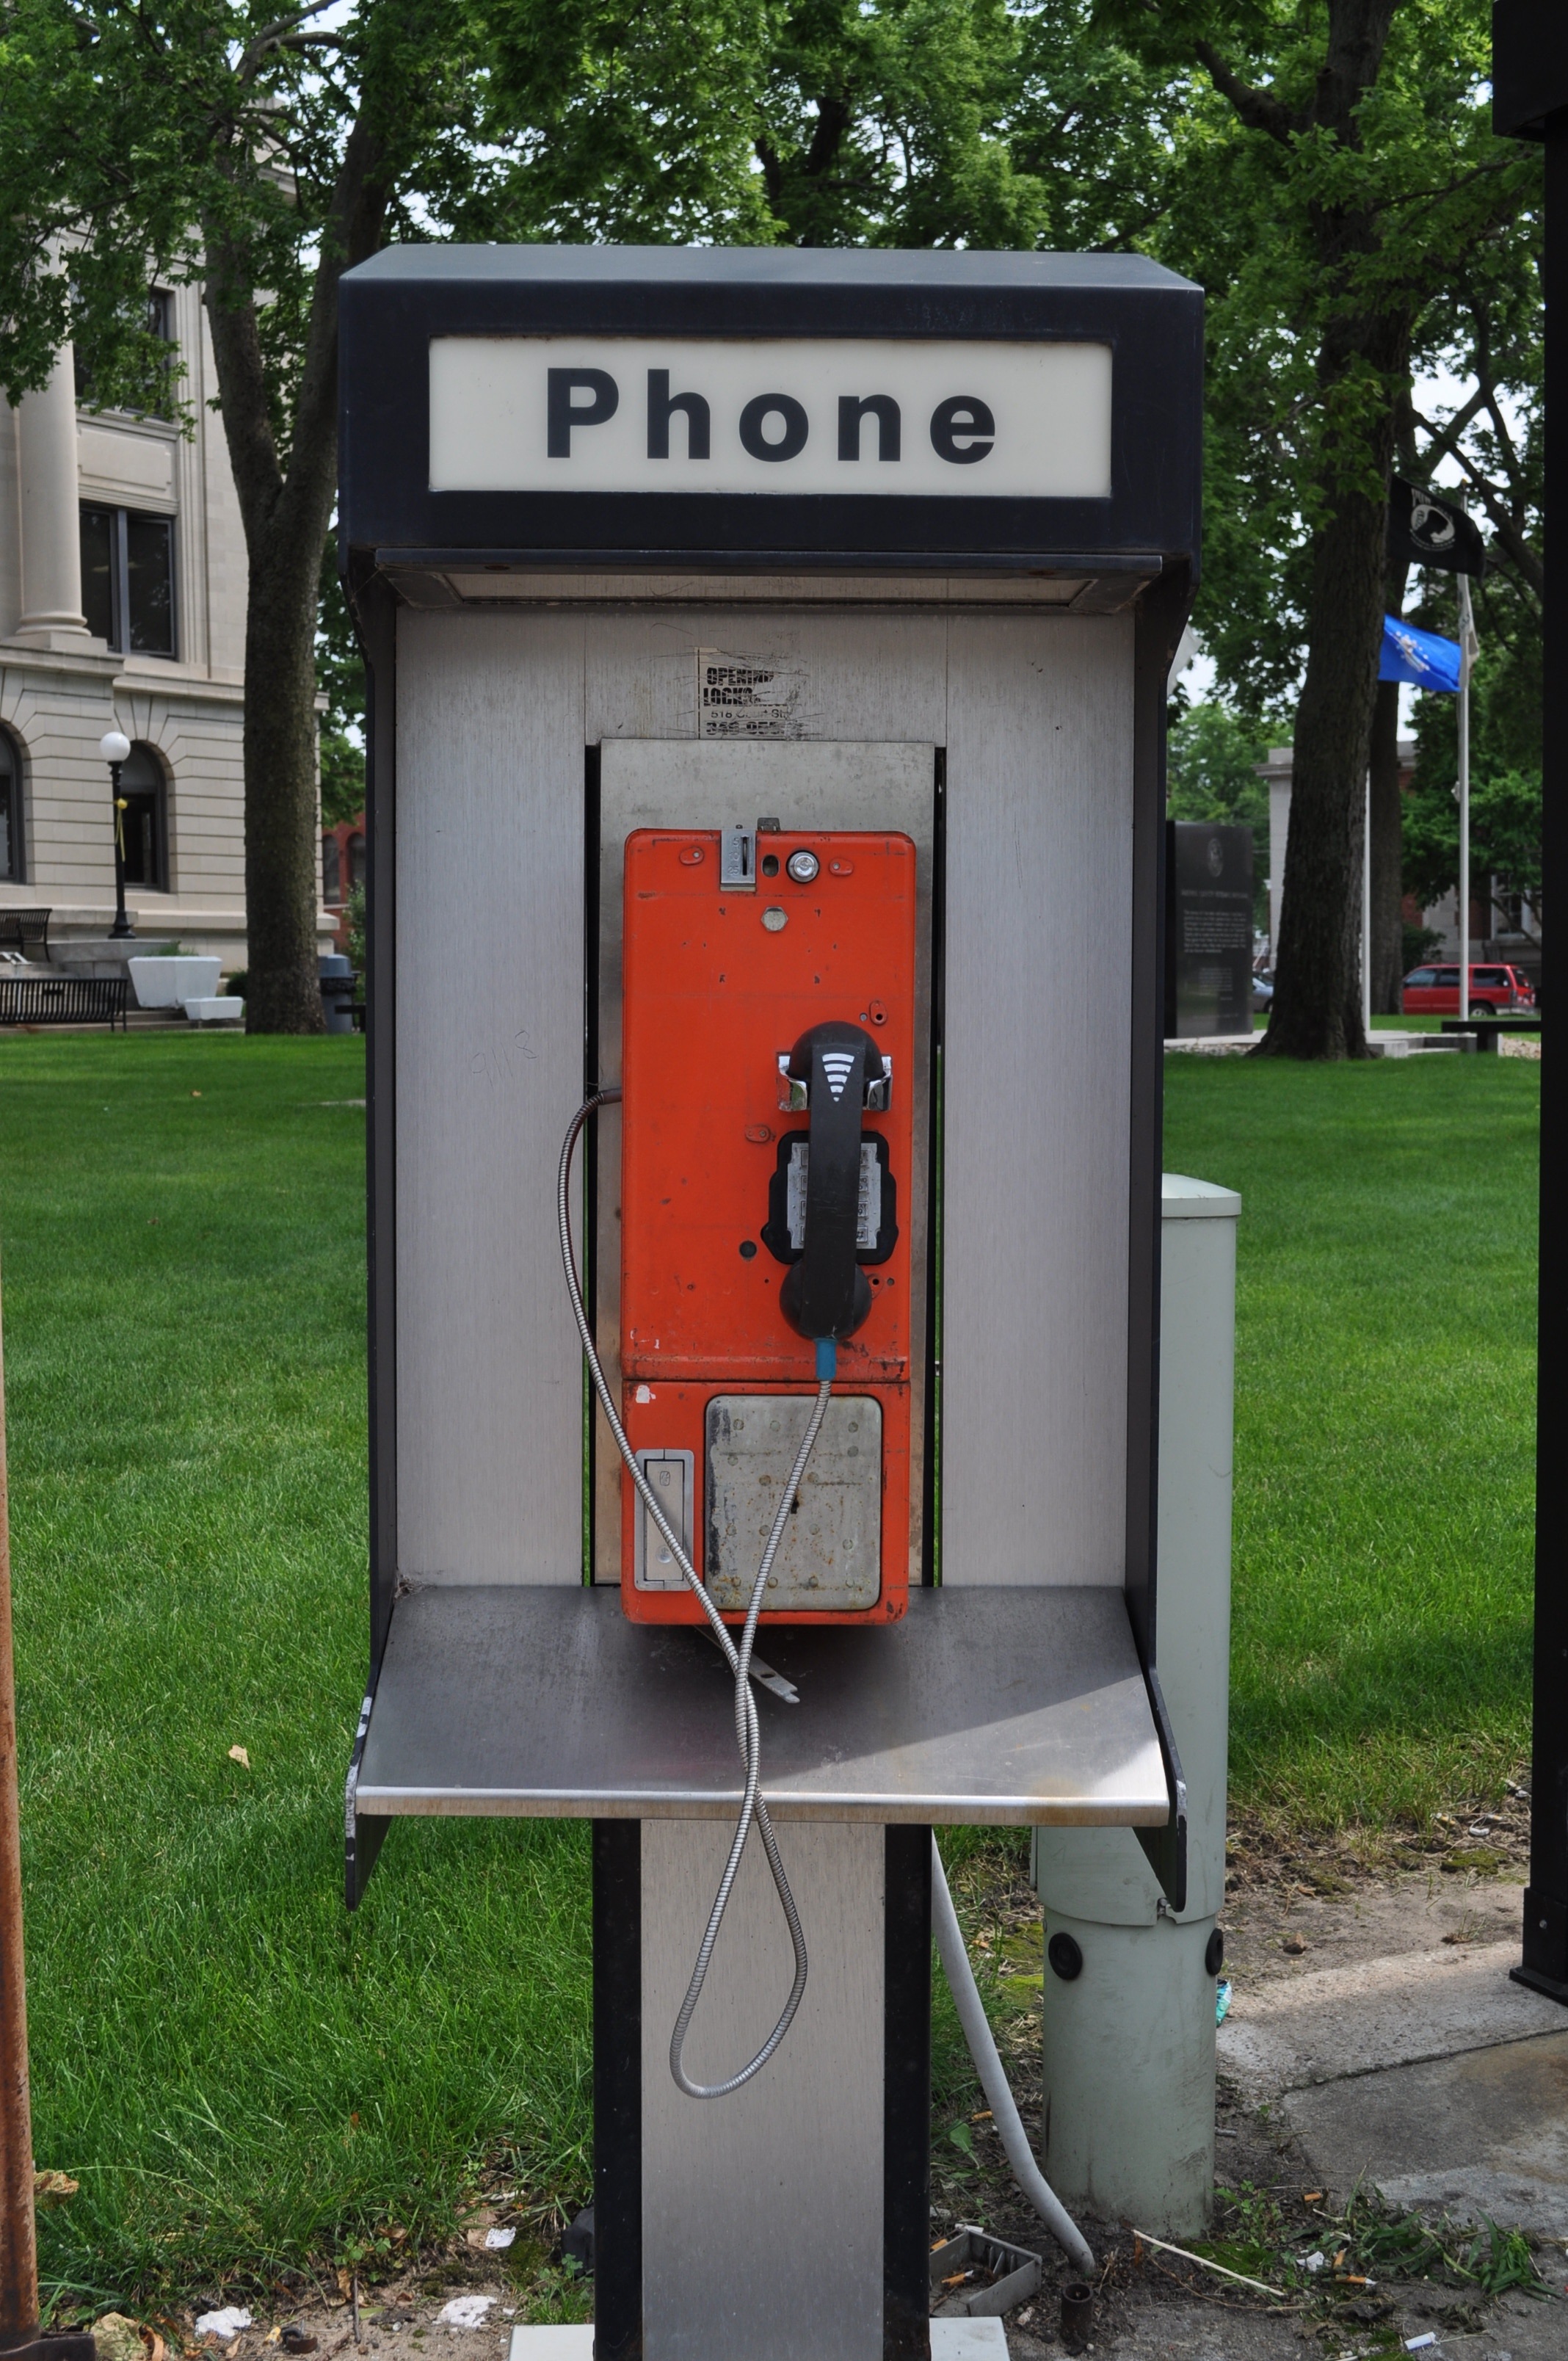
people, street, vintage, retro, old, city, urban, red, phone, telephone, communication, landmark, letter box, illinois, public, call, payphone, classic, traditional, booth, pekin, public toilet, telephone booth, post box, outdoor structure